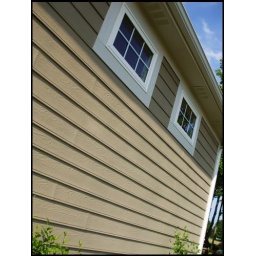
I want a boy to throw rocks at my window like in the movies